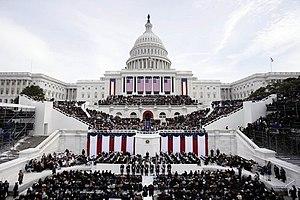
Le Capitole des États-Unis est le bâtiment qui sert de siège au Congrès, le pouvoir législatif des États-Unis. Il est situé dans la capitale fédérale, Washington, D.C. La construction de style néoclassique commence en 1793 et s'achève en 1812. Il est constitué d'un dôme et de deux ailes. L’aile nord est le siège du Sénat et l’aile sud est celle de la Chambre des représentants.